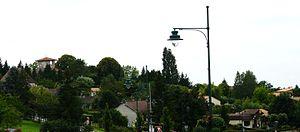
Vue générale d'Atur
Atur est une ancienne commune française située dans le département de la Dordogne, en région Nouvelle-Aquitaine.